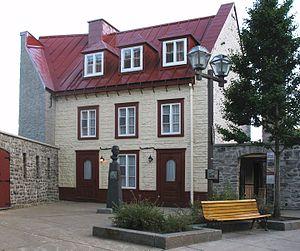
Maison Joseph-Canac-Dit-Marquis (ou Alphédé-Gagné-Roy), Ville de Québec, Québec, Canada. 64, côte de la Montagne. Maison érigée sur l'un des plus anciens sites de la ville, classée bien culturel du Québec en 1968.
Maison Fornel
La côte de la Montagne est une rue de à Québec.
Cet article recense les lieux patrimoniaux de Québec inscrit au répertoire des lieux patrimoniaux du Canada, qu'ils soient de niveau provincial, fédéral ou municipal.
Cette liste recense les biens du patrimoine immobilier de Québec inscrits au répertoire du patrimoine culturel du Québec. Pour le reste de la région de la Capitale-Nationale, voir Liste du patrimoine immobilier de la Capitale-Nationale.